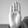
ASL letter: B